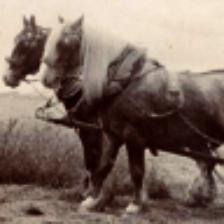
Label: NonHuman